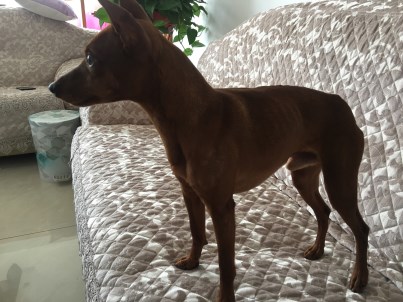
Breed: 561-n000127-miniature_pinscher